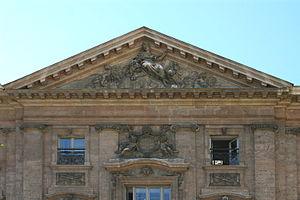
Façade de l'hôtel Daviel à Marseille. Sculptures de Jean-Michel Verdiguier (1706-1796)
Jean-Michel Verdiguier né à Marseille en 1706, décédé à Cordoue le 29 décembre 1796, est un sculpteur français.